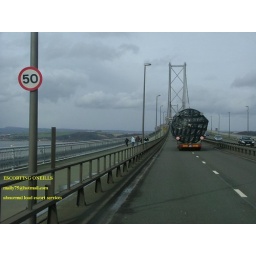
over the forth road bridge